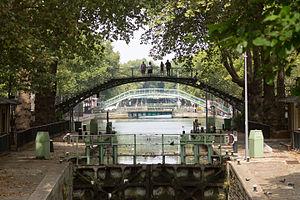
Le 10ᵉ arrondissement de Paris est un des vingt arrondissements de Paris, situé sur la rive droite de la Seine.